SS Greater Detroit

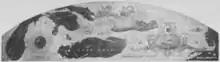
A mural from the ship depicting the Detroit and Cleveland Navigation Company's routes

The ship boasted numerous modern luxuries, including distilled water, air conditioning, movie theaters, and wireless equipment for communication. Large promenades and smoking rooms boasted impressive views of the ship's surroundings. Its 625 staterooms could carry over 2,000 passengers, and its dining room could seat 375 for full service dinner and breakfast service. Its modern decor was widely praised and included numerous frescoes and murals depicting the maritime and cultural history of the Great Lakes; company advertising from the period proclaimed it was "the last word in marine architecture." It was also equipped with numerous safety features including a double bottom hull, 16 watertight compartments, and sprinklers in every room to combat fire. The ship was renowned for its luxury and catered to mostly wealthy travelers. "Greater Detroit" sailed overnight from Detroit to Buffalo, making its return trip over the same night. "Greater Buffalo" was based in Buffalo and conducted this service in reverse.